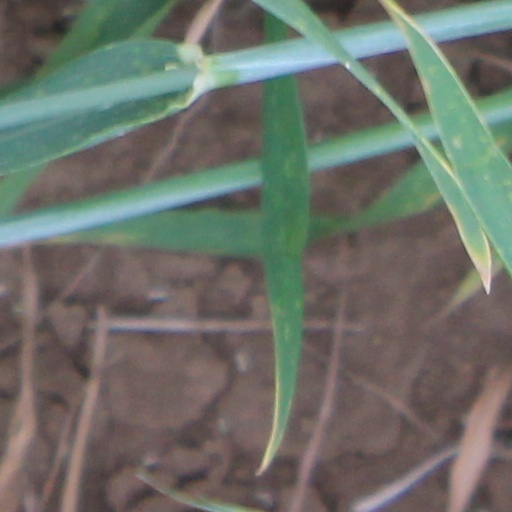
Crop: wheat